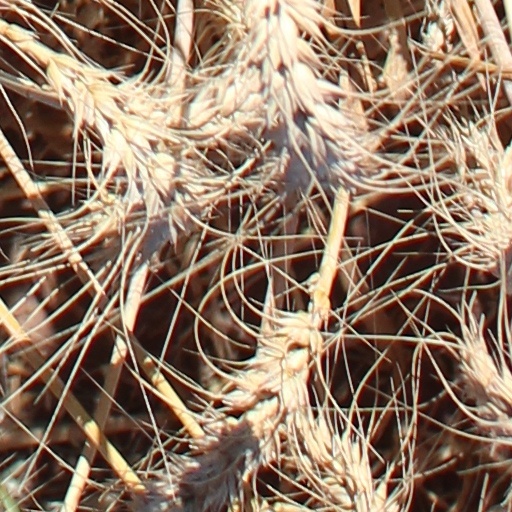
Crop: wheat